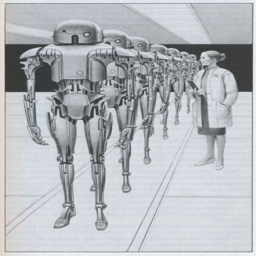
artist reminiscent of a story from science fiction book